Maclean baronets

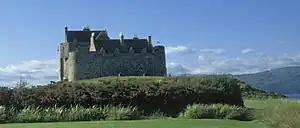
Duart Castle, the seat of the Maclean Baronets of Morvaren

There have been two baronetcies created for persons with the surname Maclean, one in the Baronetage of Nova Scotia and one in the Baronetage of the United Kingdom. Both creations are extant as of 2010.